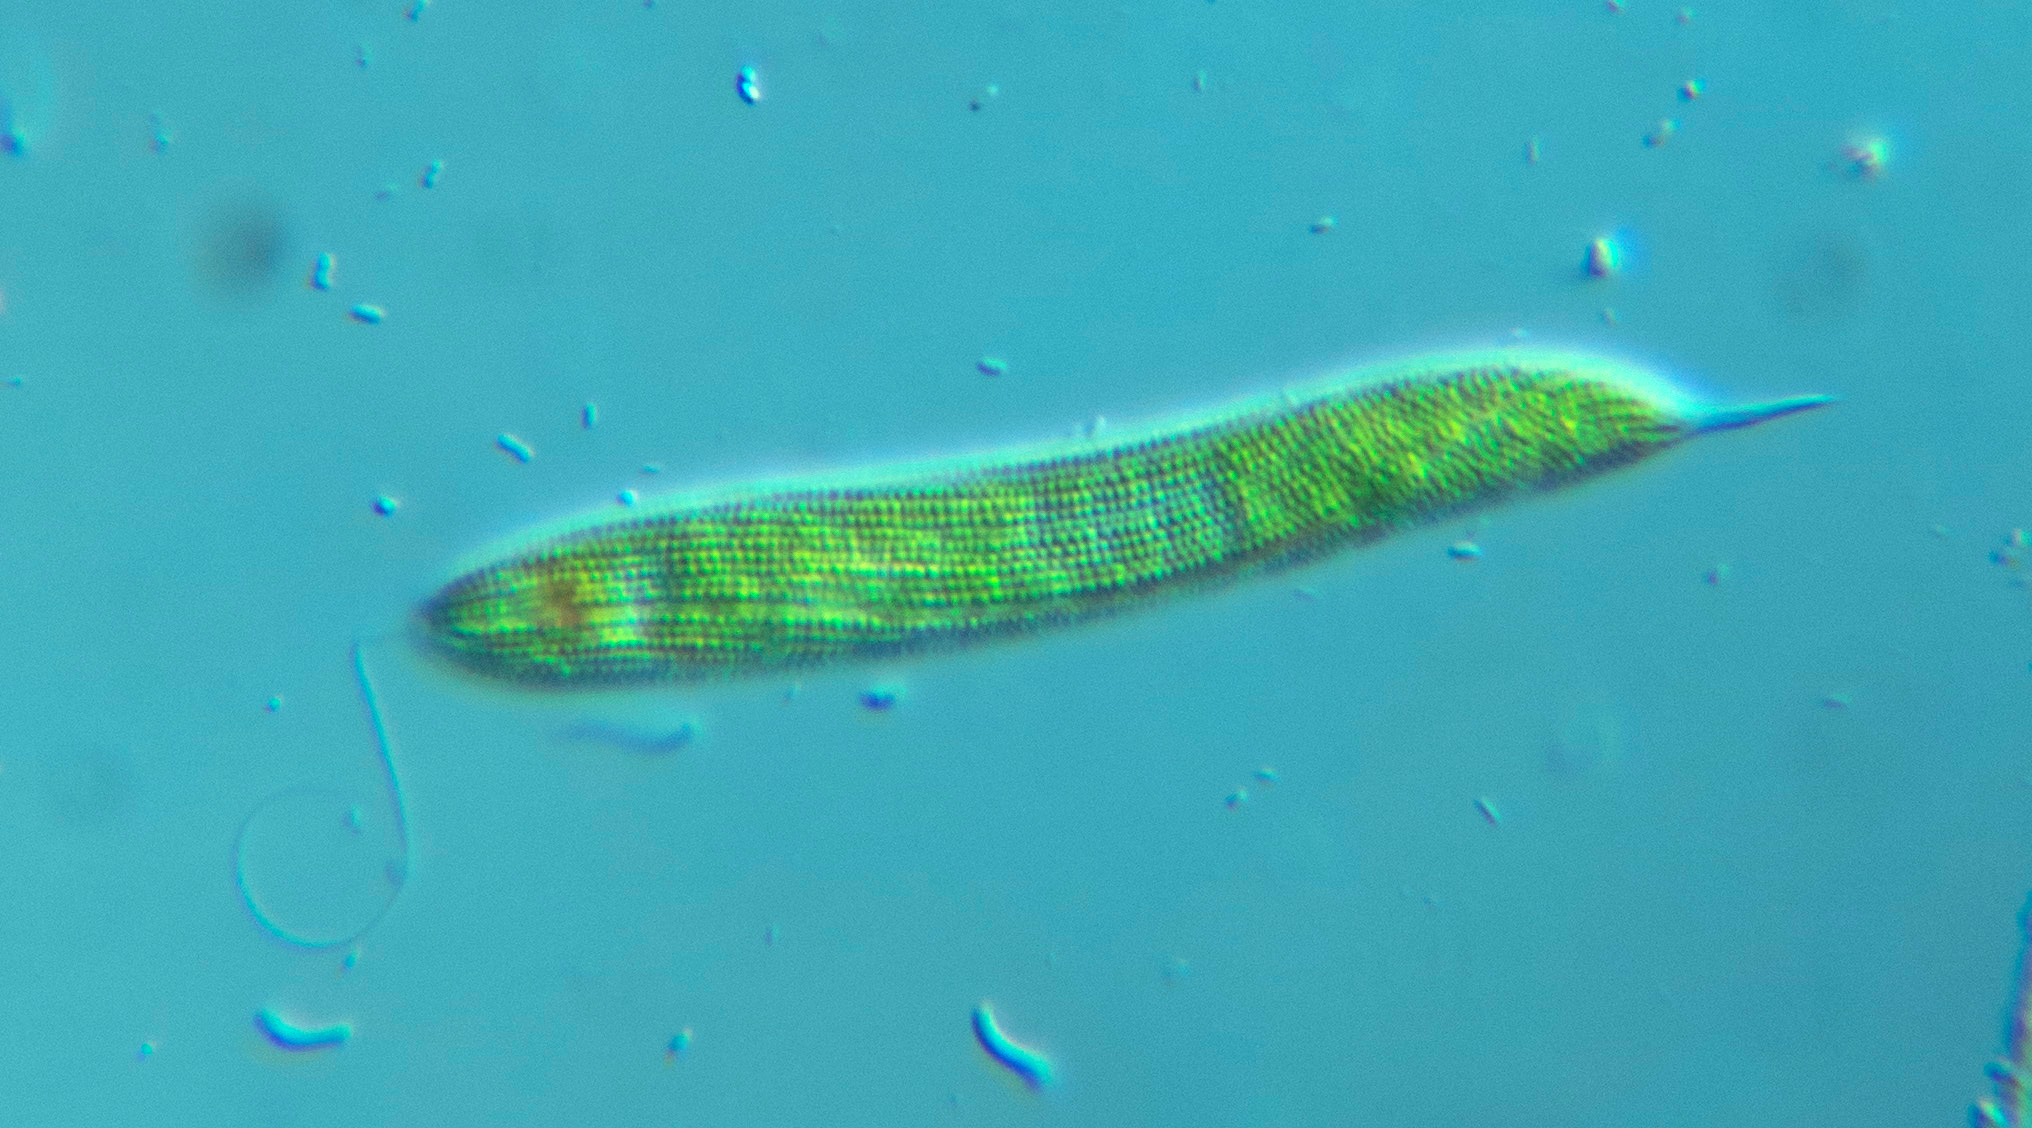
sea, underwater, green, biology, fish, reef, protist, protisten, einzeller, protozoa, protozoen, mikroskop, mikrofotografie, mikrofoto, microscop, microphotography, infusorien, unicelluar, flagellaten, marine biology